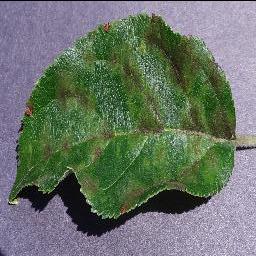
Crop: apple
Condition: scab